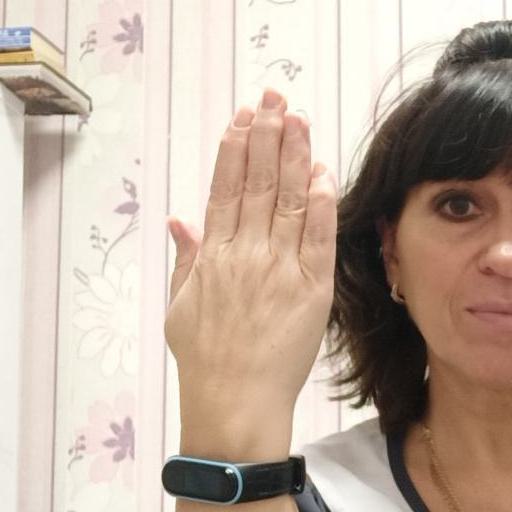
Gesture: stop_inverted